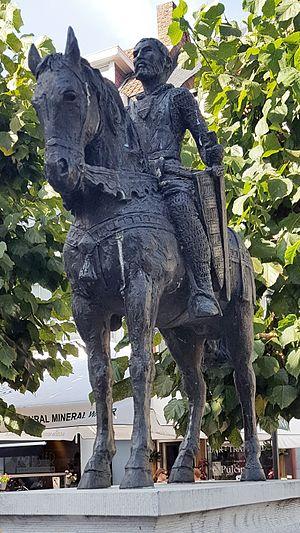
Cet article recense les statues équestres en Belgique.